Melbourne Markets

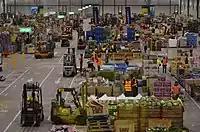
Grower trading area

Melbourne Market is located in the outer-city suburb of Epping, 30 kilometres north of Melbourne city centre.